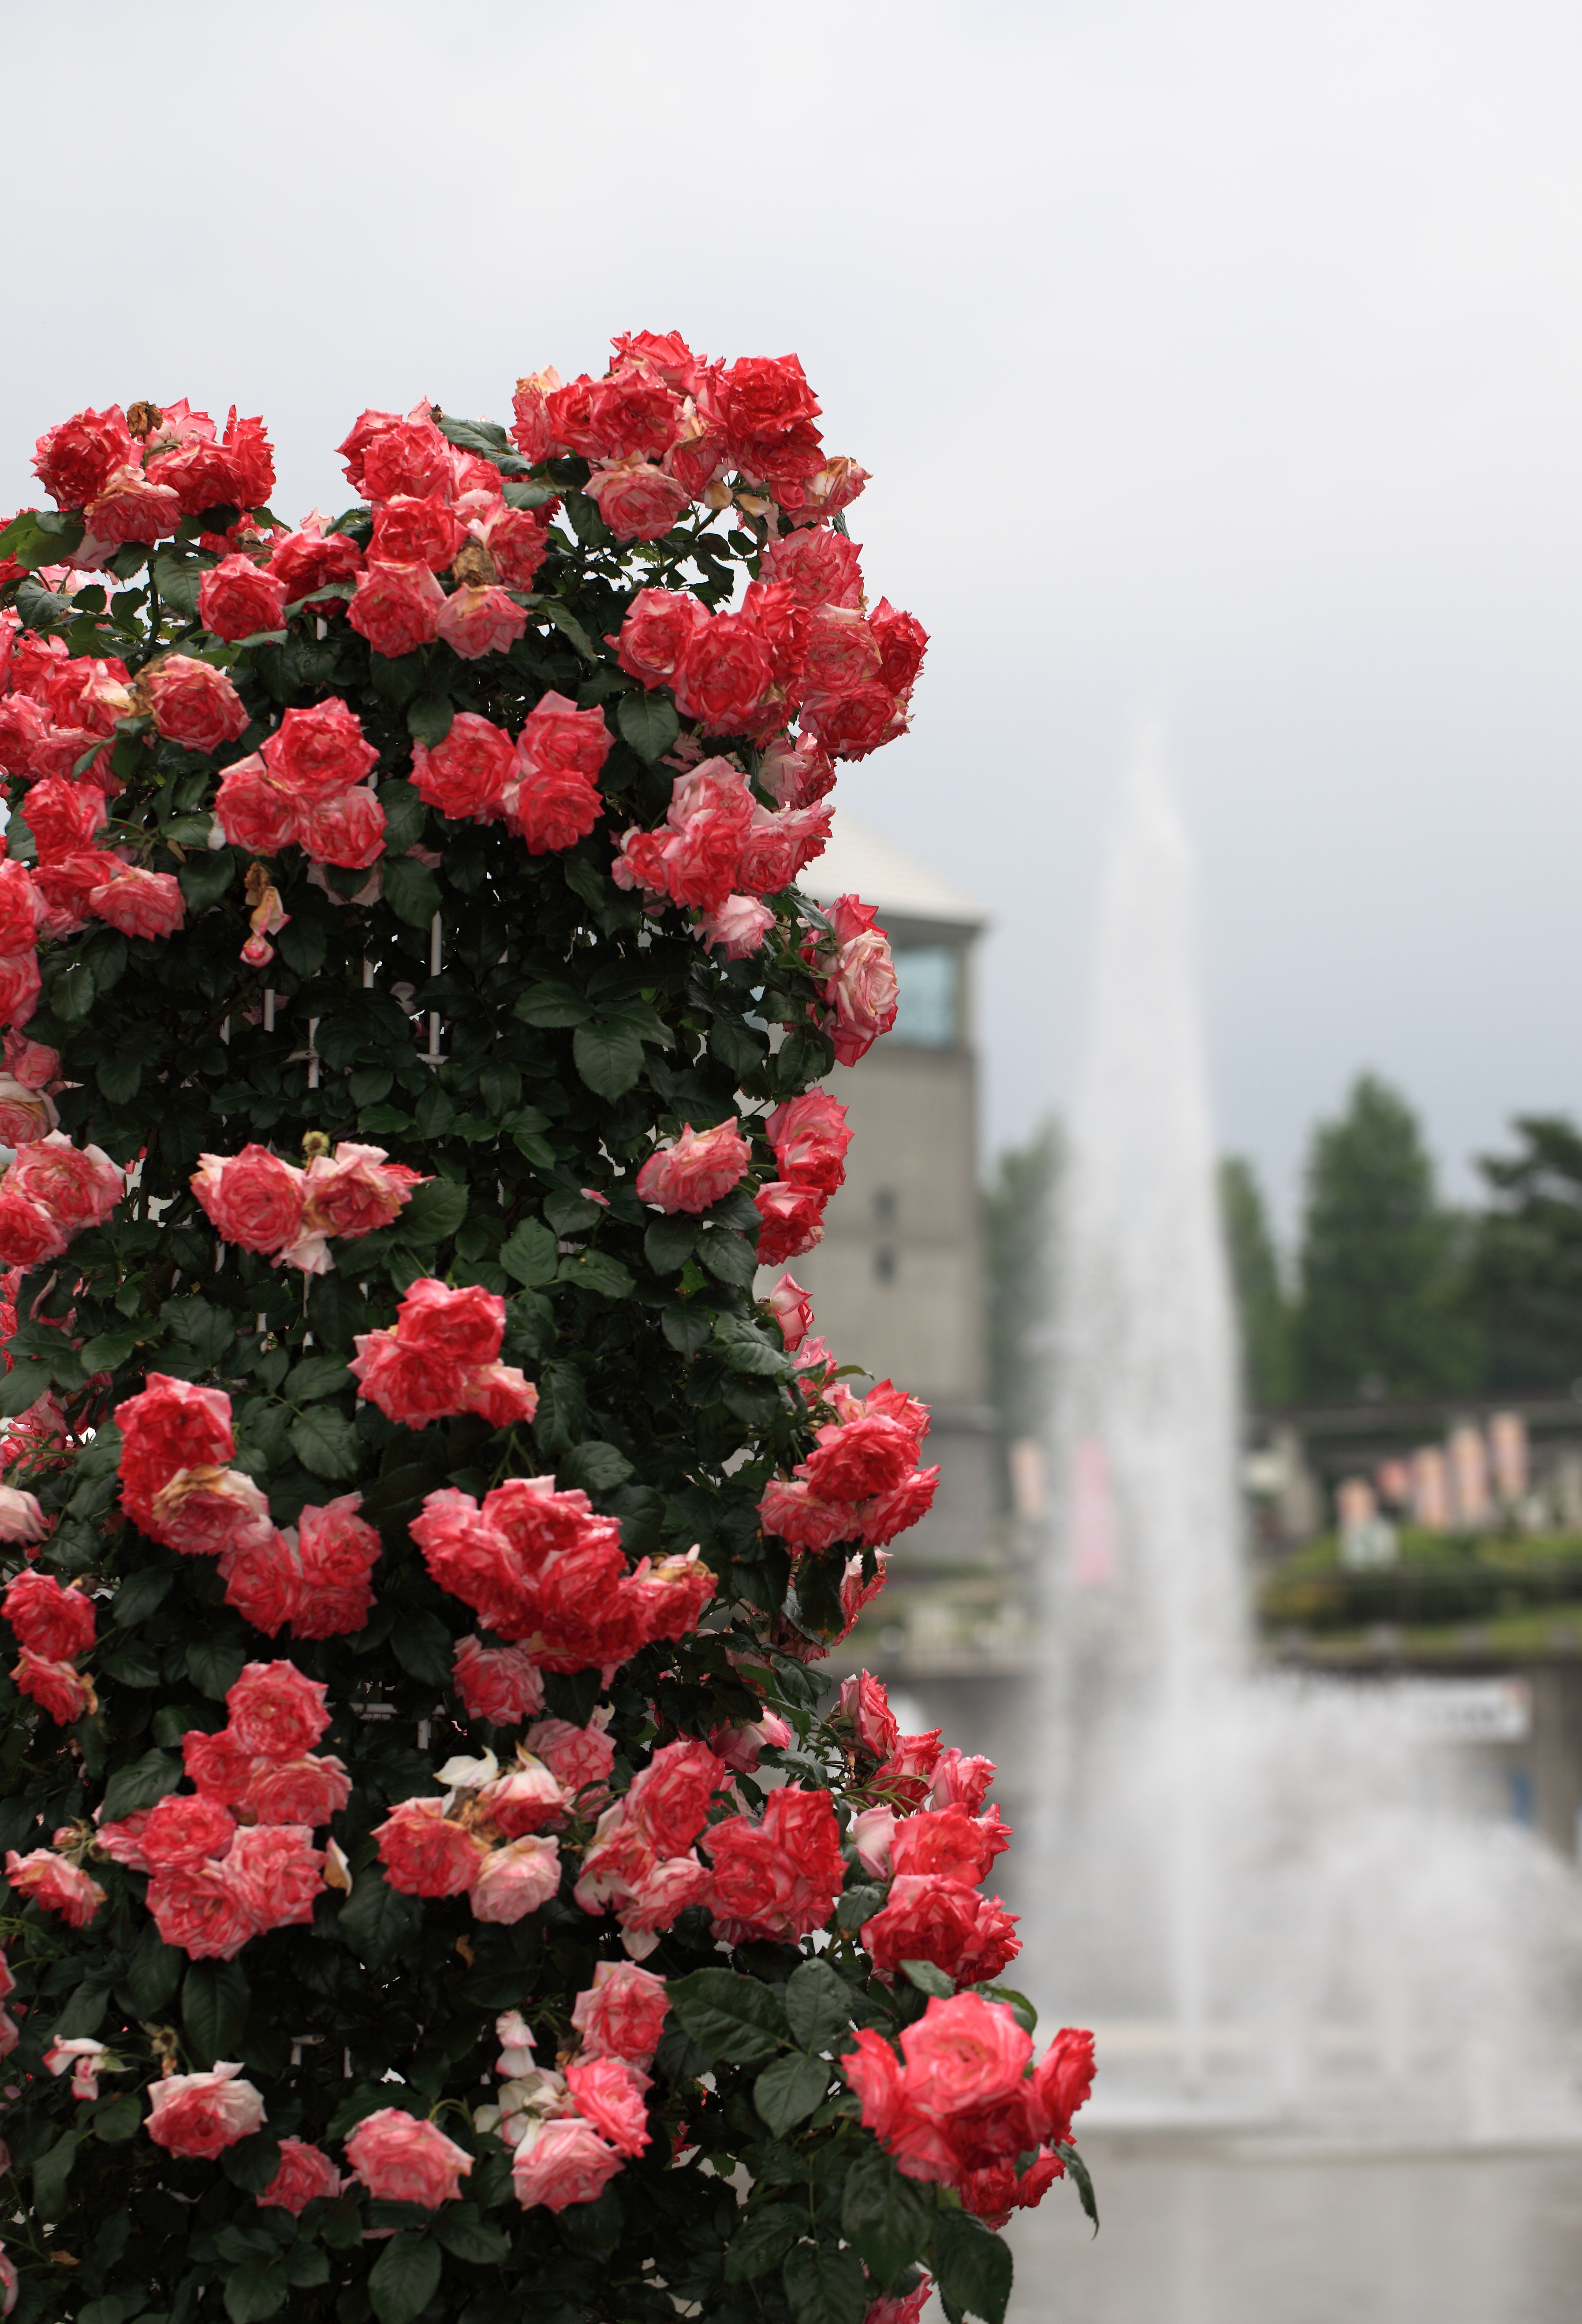
blossom, plant, flower, rose, high, red, botany, flora, shrub, rosa, 5d, hires, markii, hi, res, resolution, gunma, maebashi, gunmaflowerpark, flowering plant, garden roses, rose family, land plant